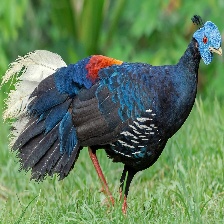
Species: CRESTED FIREBACK
Scientific name: LOPHURA IGNITA